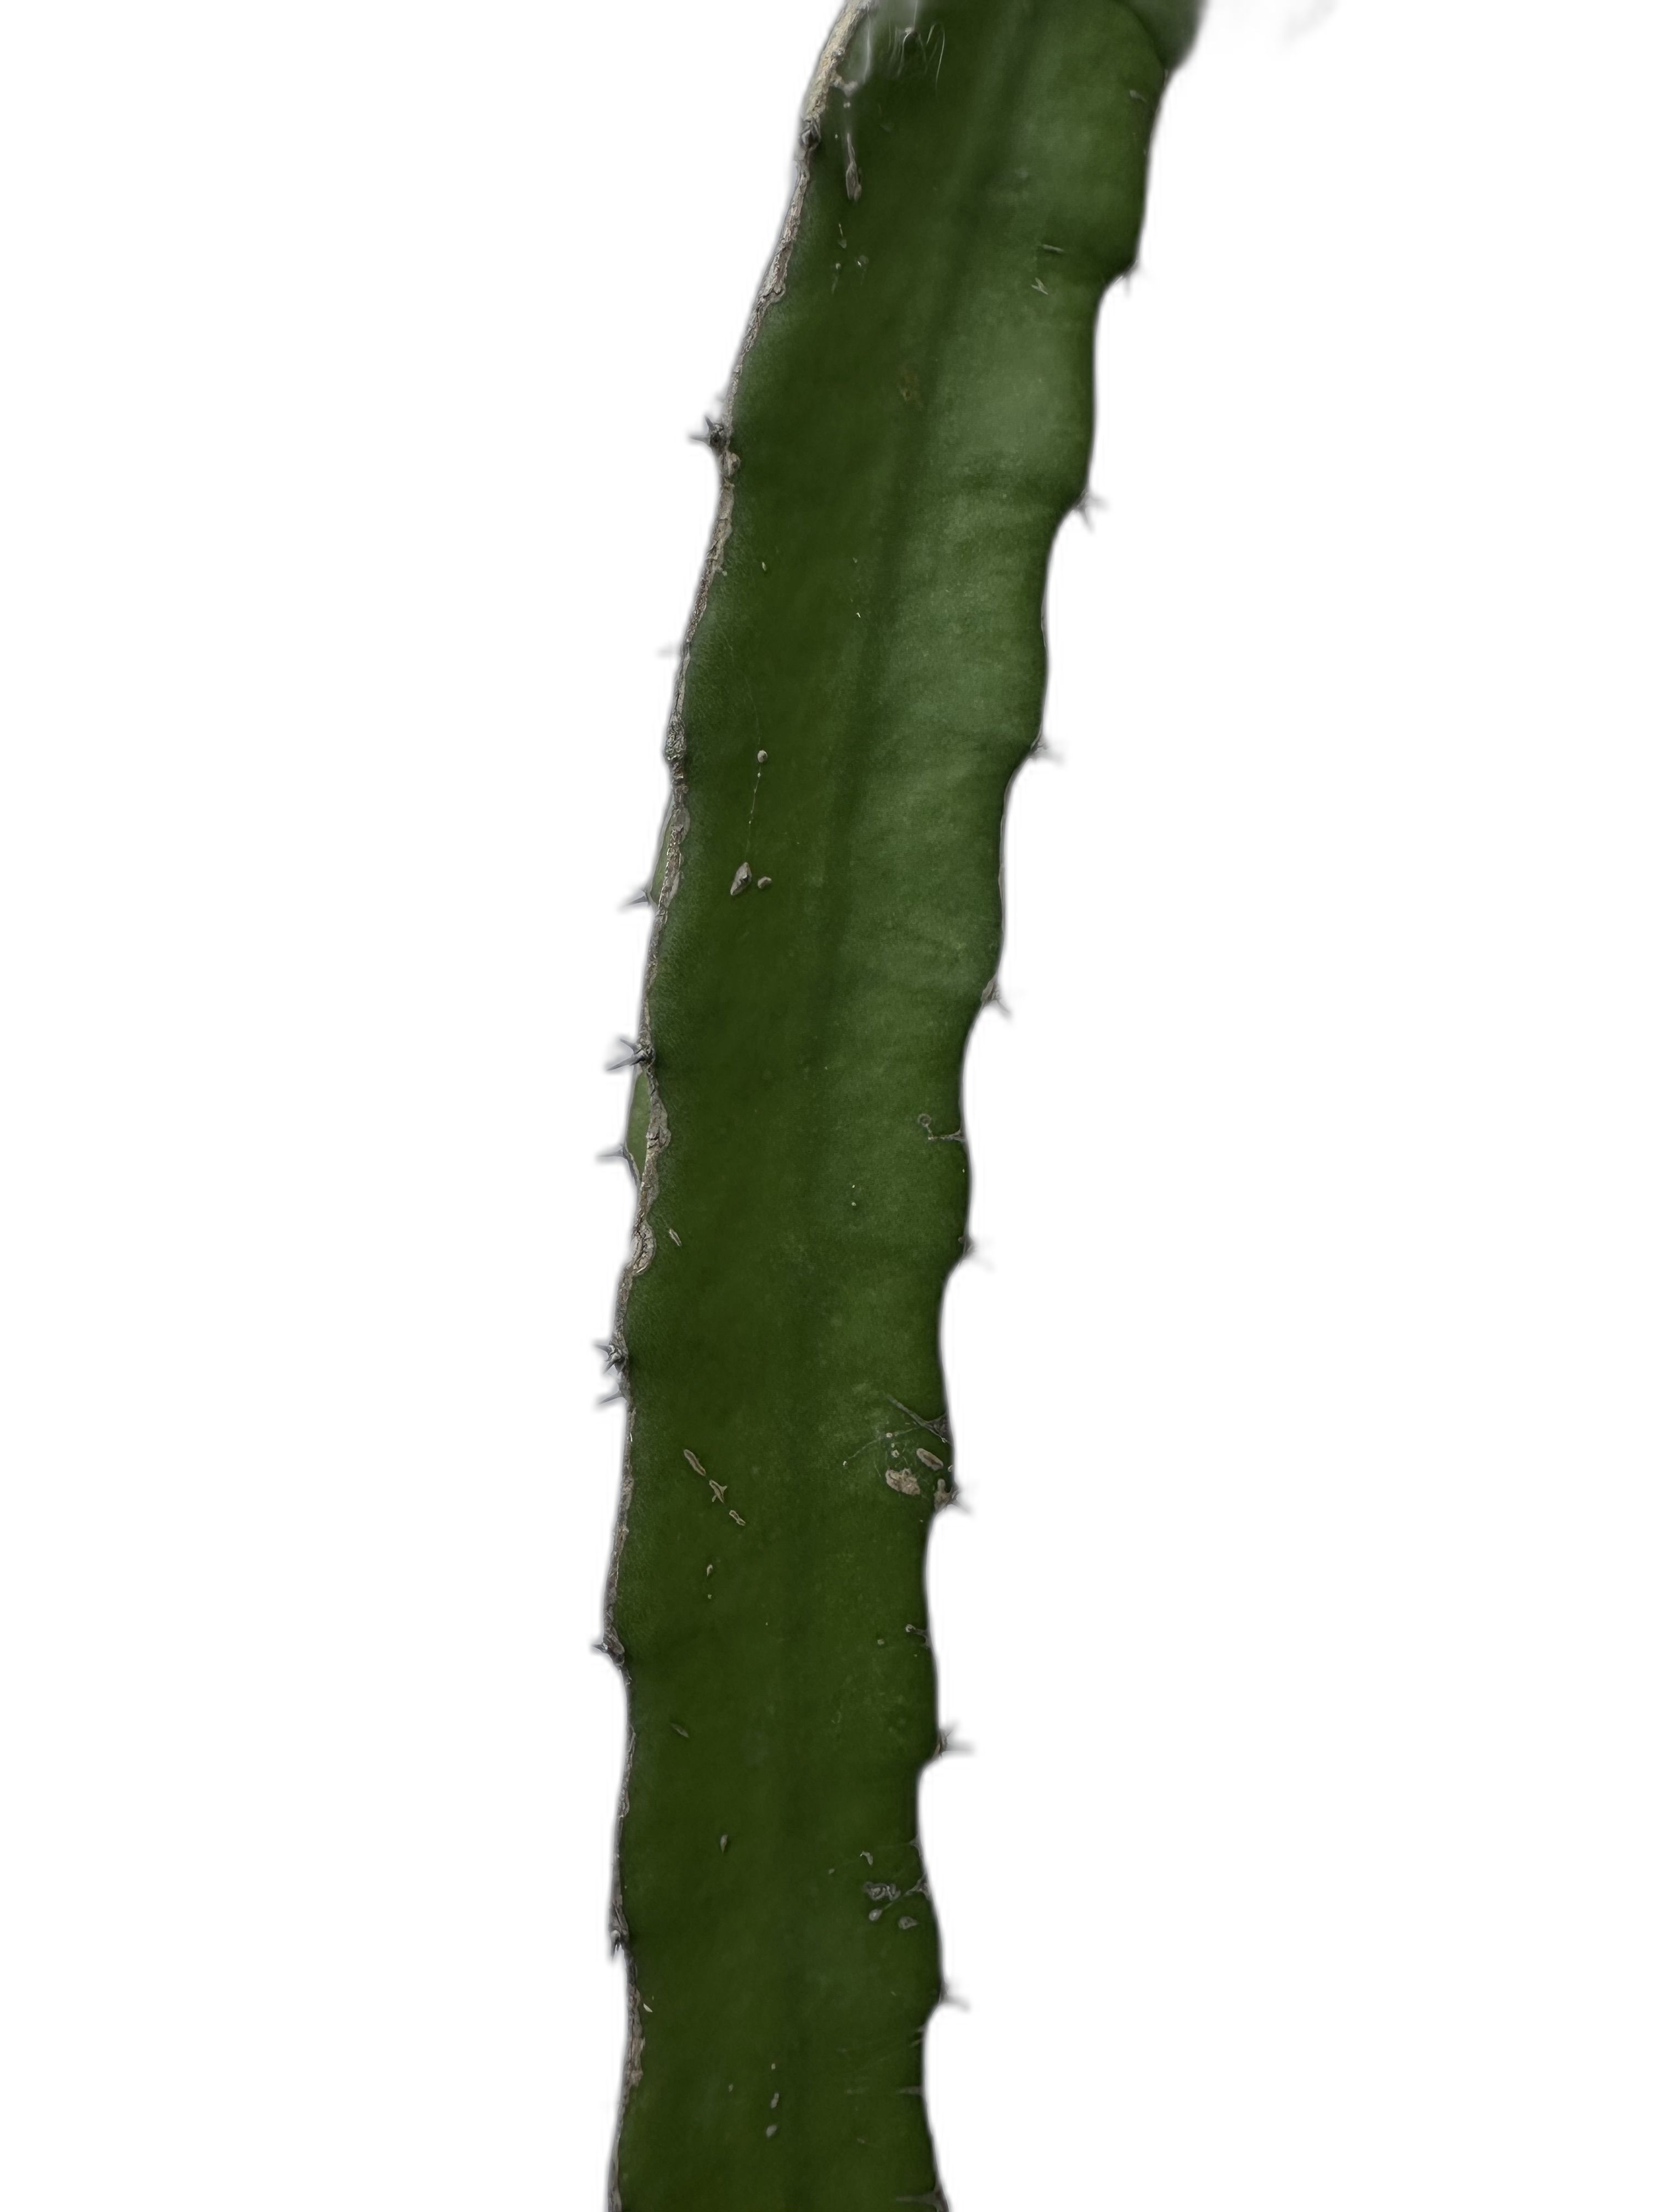
Label: Good leaf